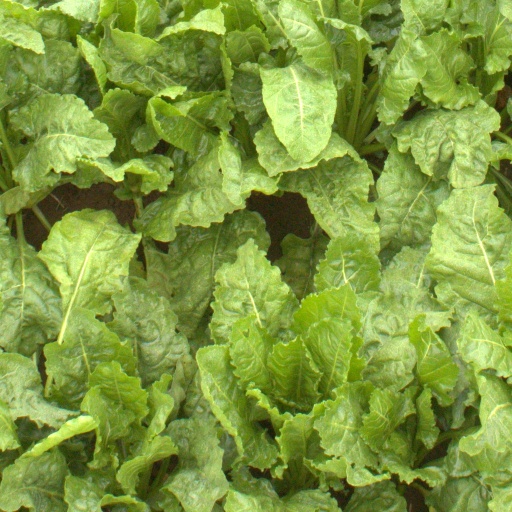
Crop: sugar beet